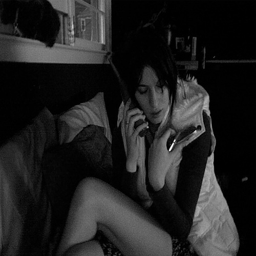
A woman on a cell phone and her cat is watching.
Woman talking on cell phone in bed, while wrapped up from the cold.
A woman is on her phone in the dark.
A woman talking on her cell phone and holding cosmetics.
a woman sitting on a couch while talking on a phone